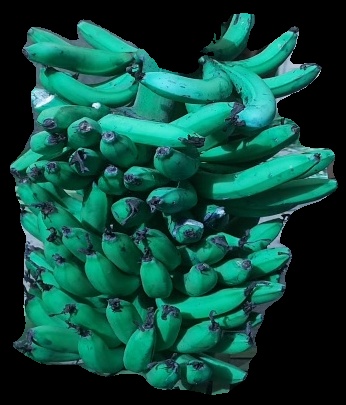
Variety: pachbale
Grade: grade3